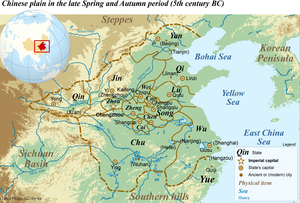
Le Yangzi Jiang, Yang-Tsé-Kiang, Yang-Tsé, en chinois Chang Jiang, littéralement en français « long fleuve », anciennement en français fleuve Bleu, est le plus important des fleuves chinois avec un débit moyen de 30 000 m³/s et une longueur de 6 300 kilomètres. Il prend sa source dans l'ouest du pays sur le plateau tibétain, dans une région aride et dépourvue d'habitants à plus de 5 300 mètres d'altitude. Son cours prend d'abord une orientation sud-ouest et il descend du plateau de manière torrentielle en circulant dans des gorges profondes creusées dans les monts Hengduan. À près de 2 000 kilomètres de sa source le Yangzi arrive aux abords du plateau Yunnan-Guizhou et prend une direction générale d'ouest en est qu'il va conserver jusqu'à son débouché dans la Mer de Chine orientale. Il traverse successivement le riche bassin agricole du Sichuan et sa capitale économique Chongqing, les défilés des trois Gorges avant de pénétrer dans une vaste plaine caractérisée par de nombreux lacs et de grandes concentrations humaines dont la ville de Wuhan.